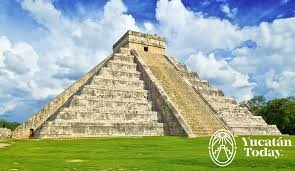
Landmark: Chichen Itza